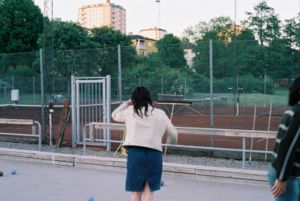
Boccia
Bocciaspiller.
Boccia er et kuglespil, der er i familie med boules og pétanque. Sporten spilles ofte i handicap-regi, og i Danmark organiseres en stor del af sporten af Dansk Handicap Idræts-Forbund.